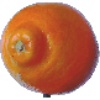
Label: tangelo